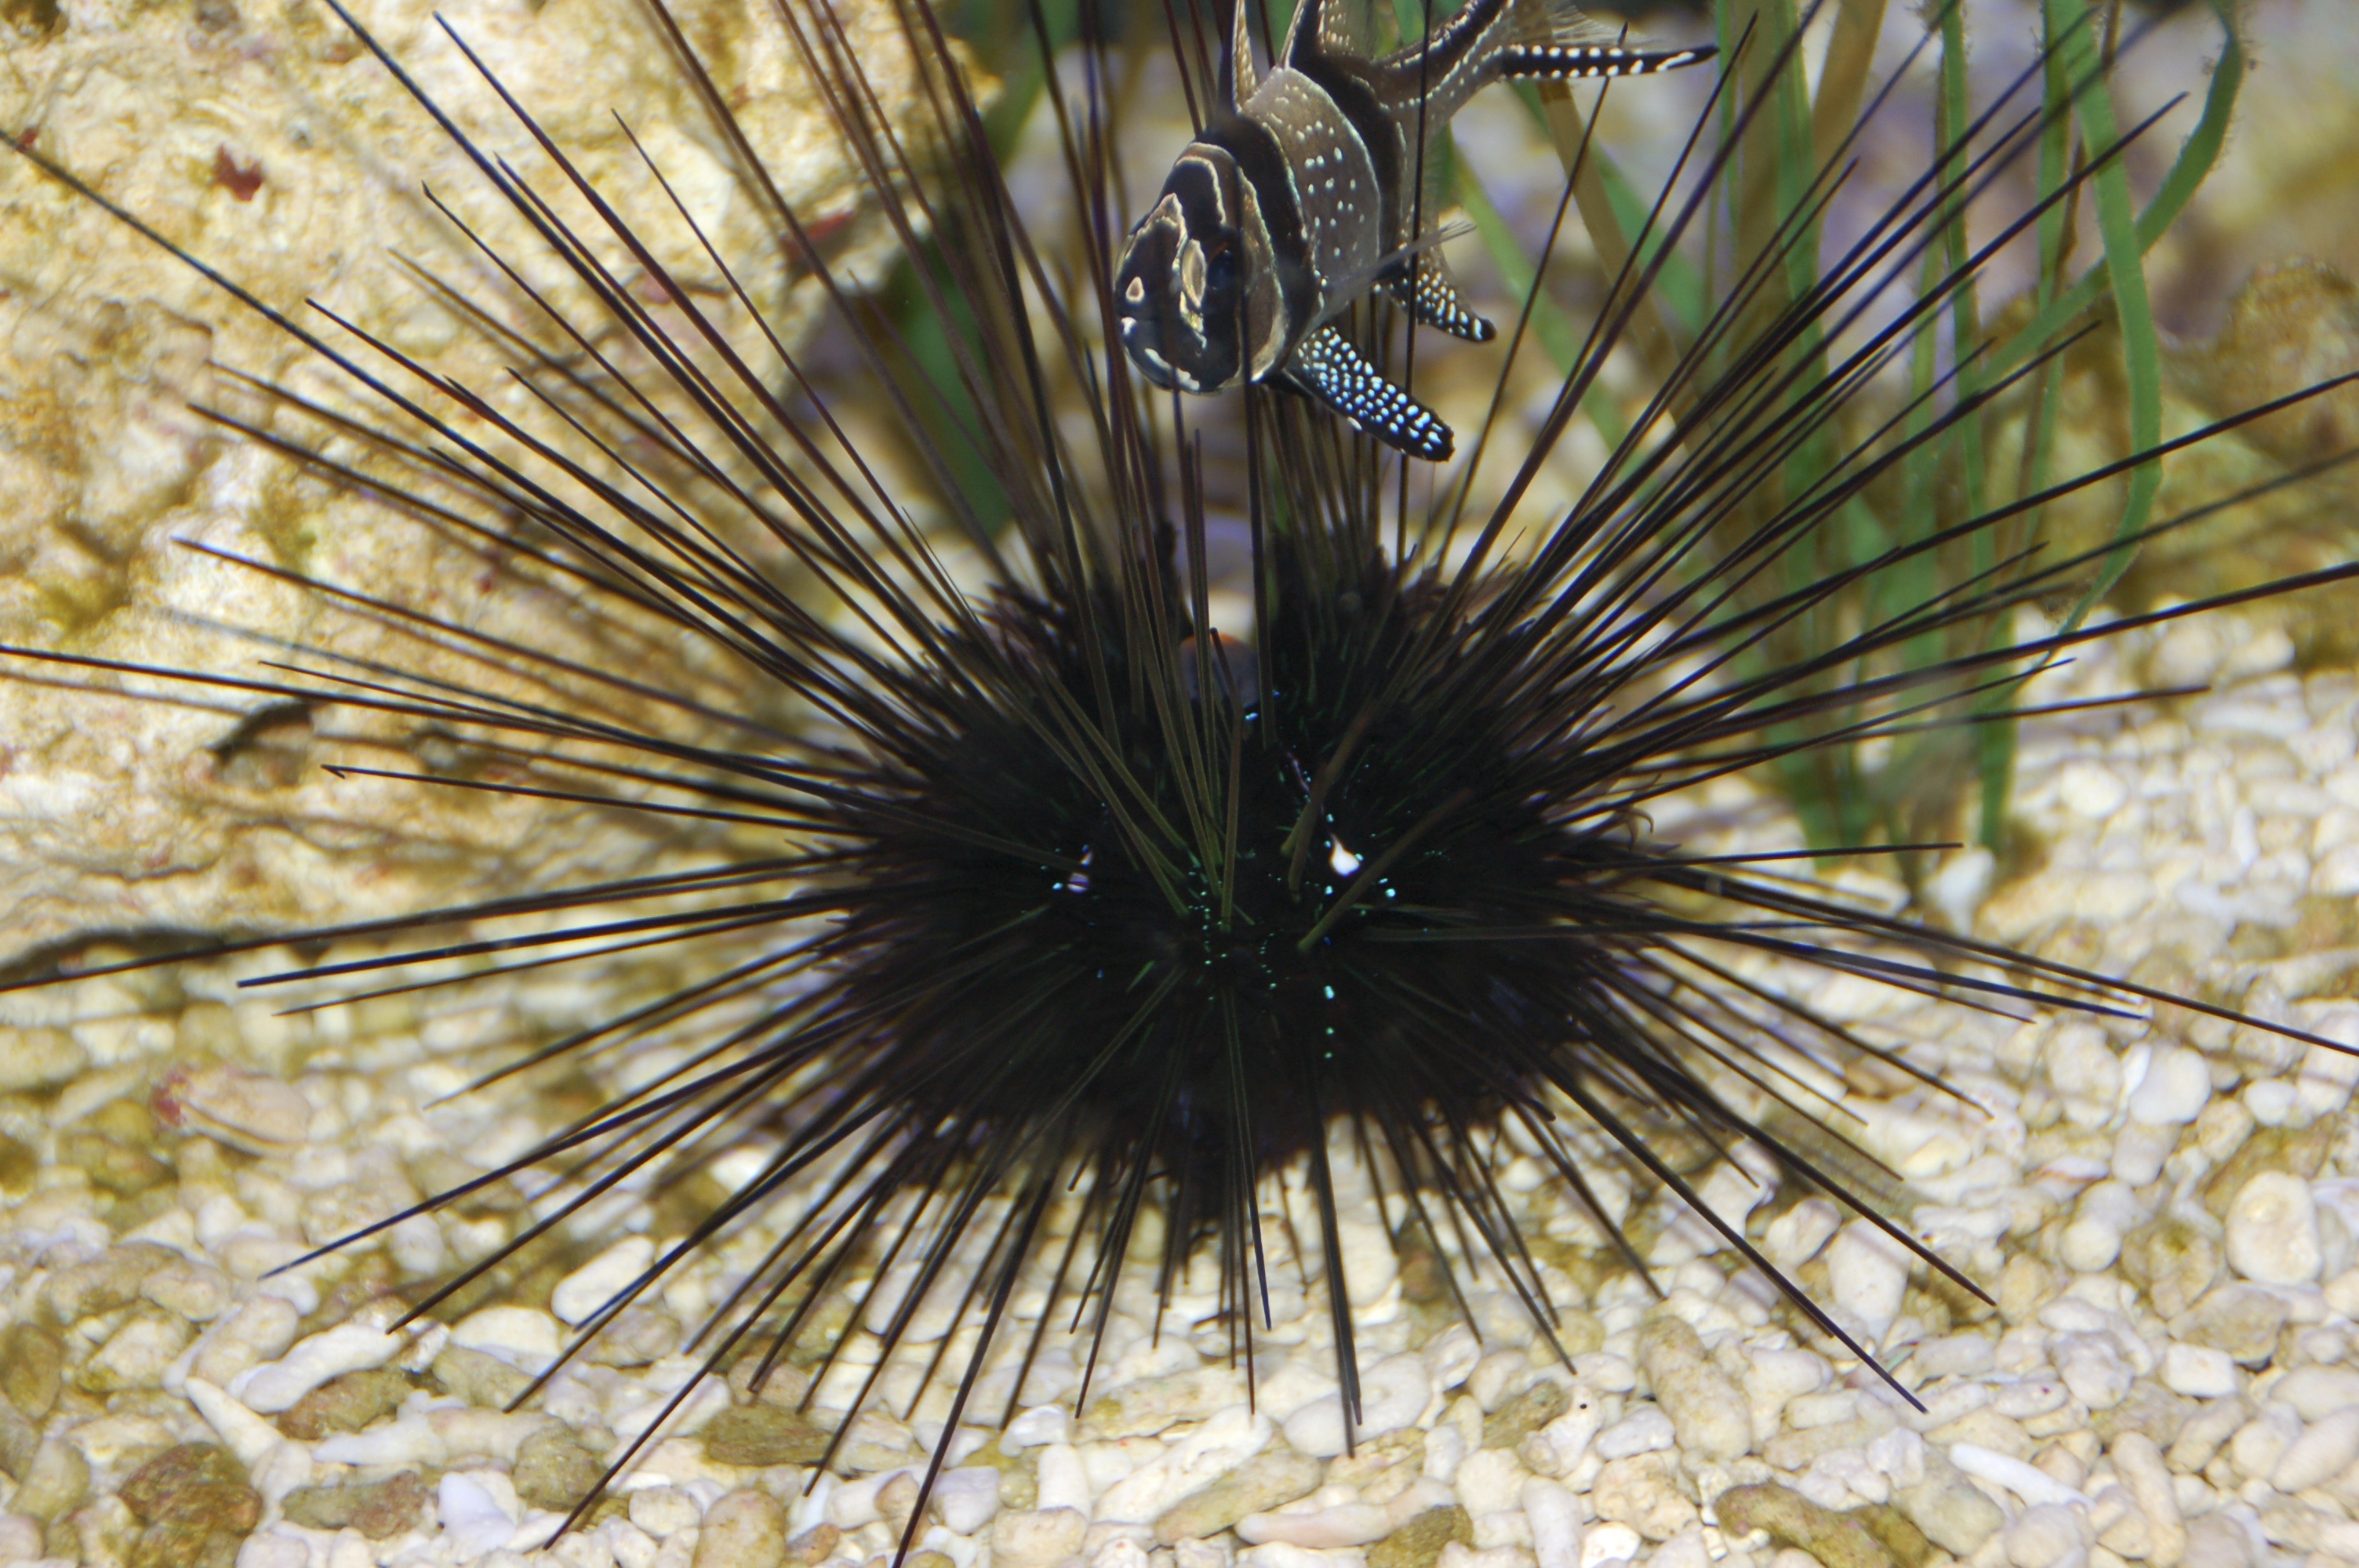
sea, water, nature, wildlife, biology, fish, fauna, invertebrate, close up, aquarium, sea urchin, macro photography, echinoderm, marine biology, marine invertebrates, moray eel